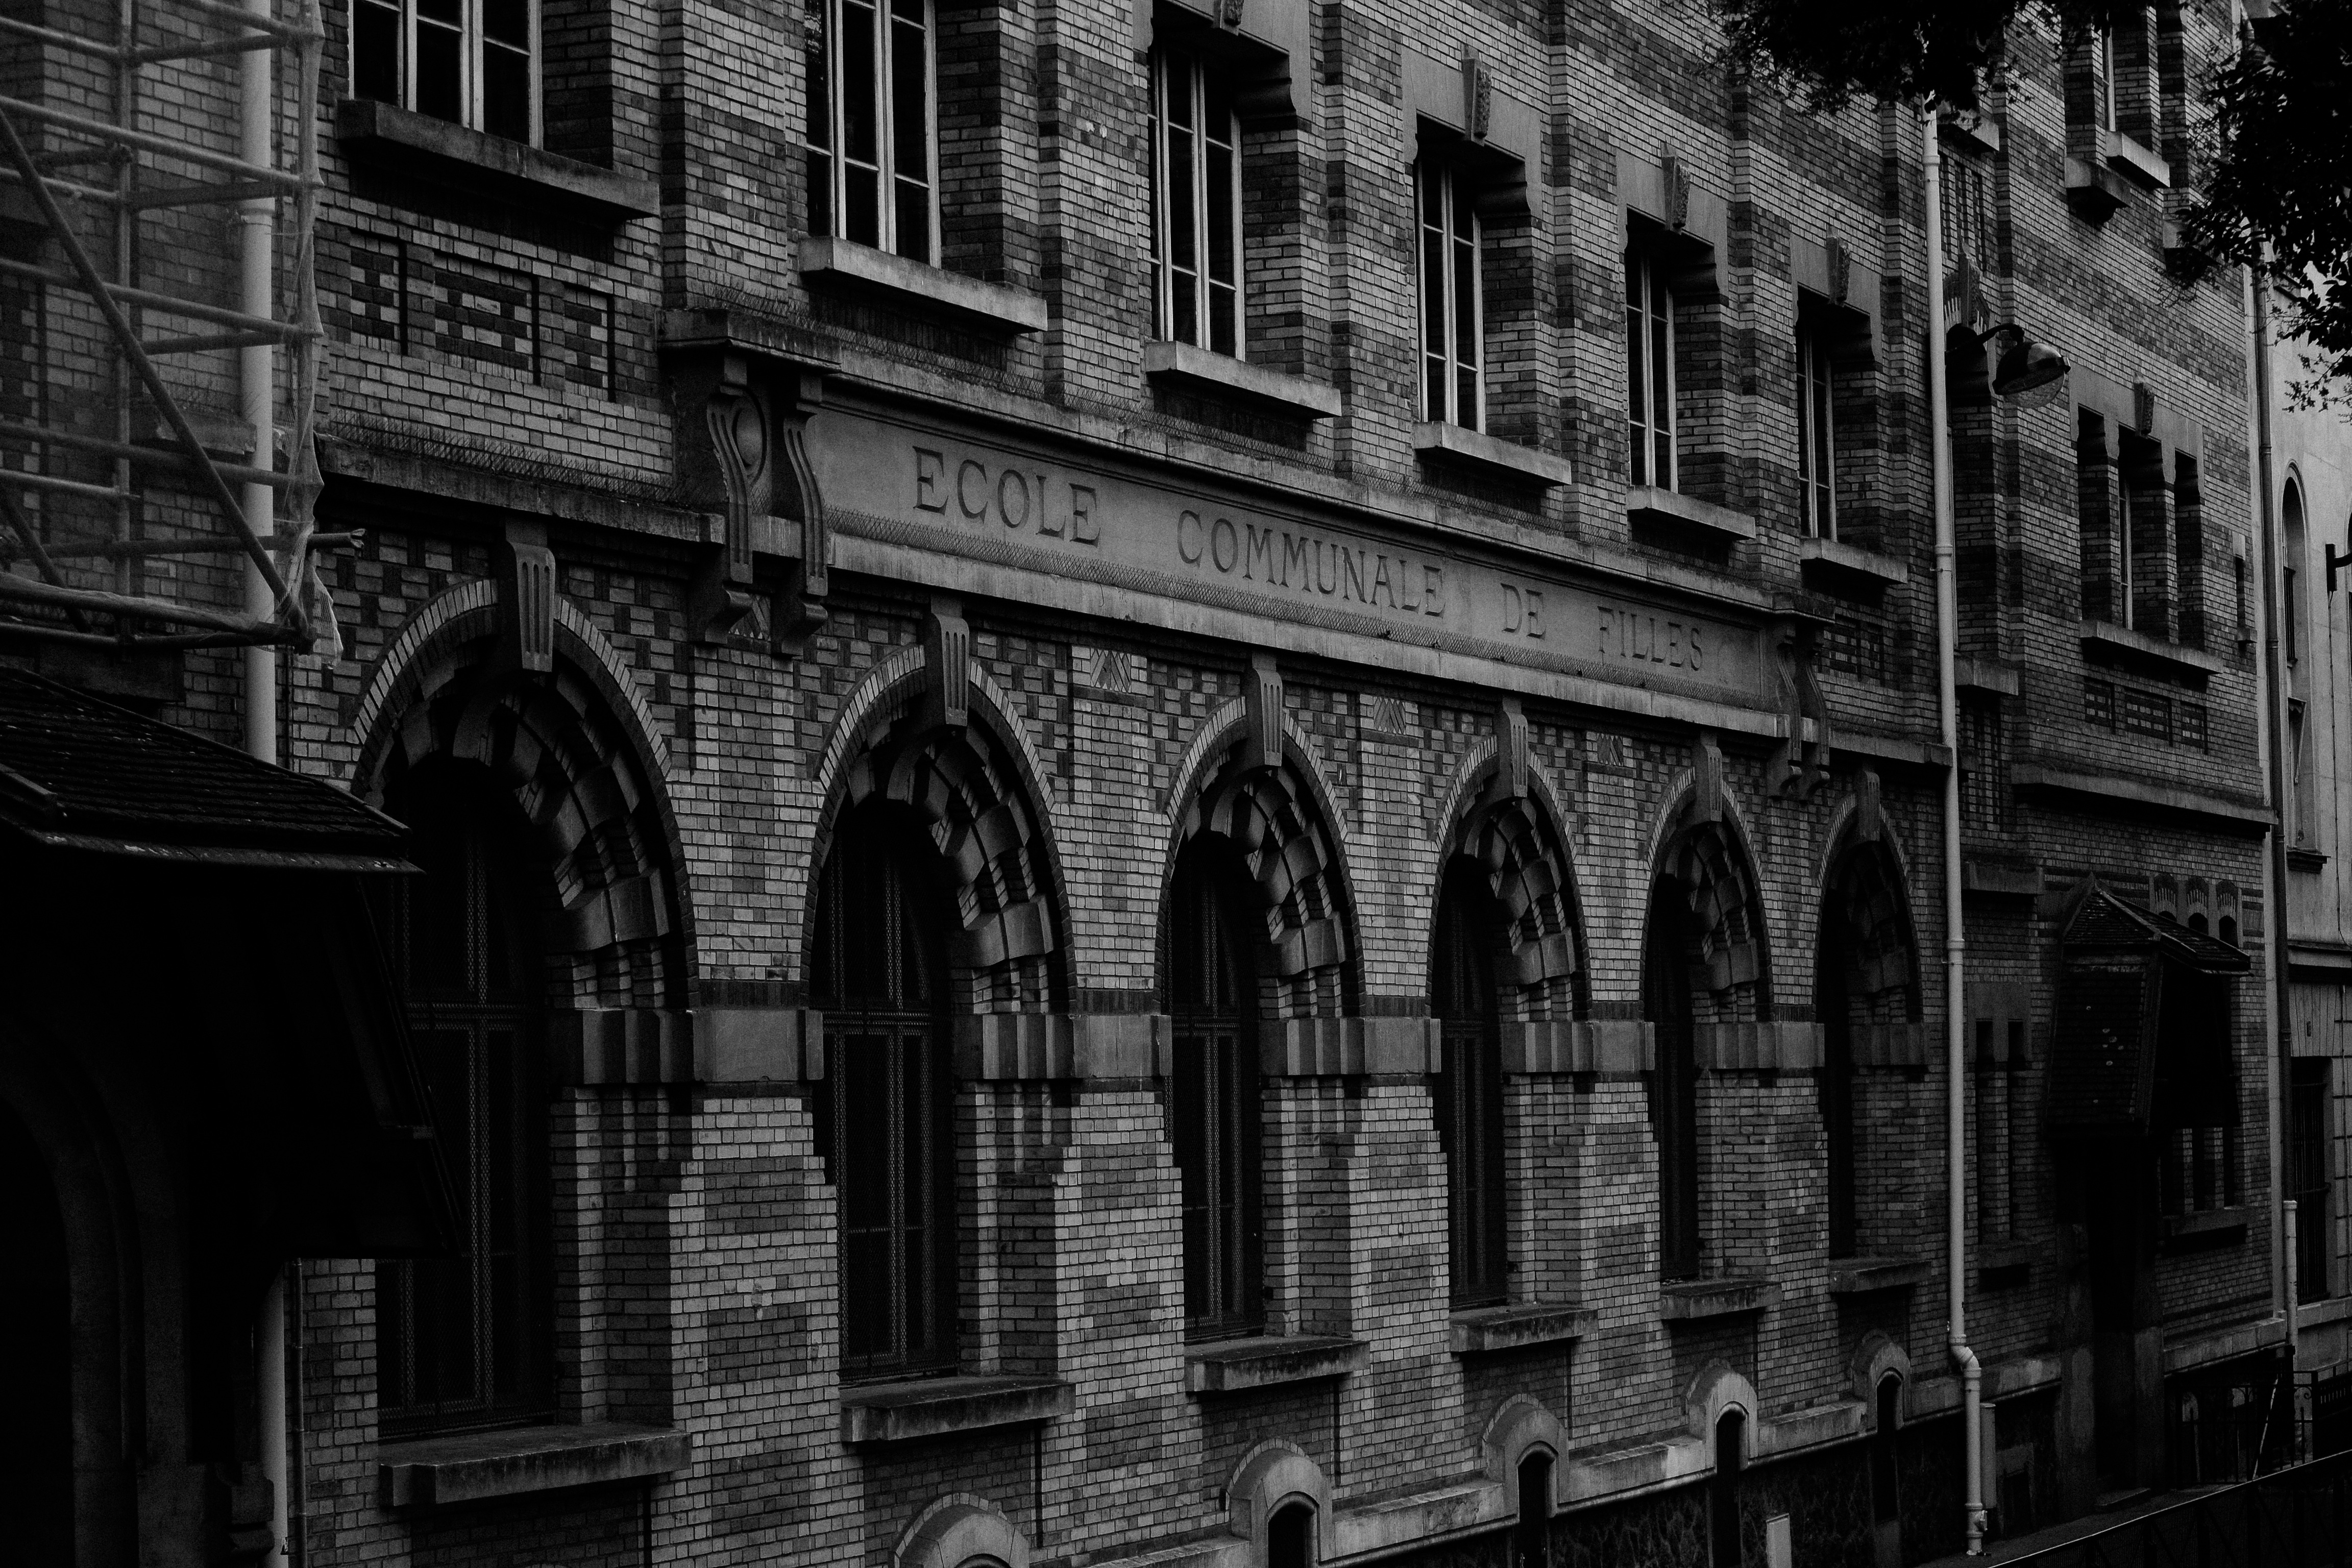
black and white, architecture, road, street, house, alley, cityscape, facade, darkness, black, monochrome, infrastructure, symmetry, history, shape, metropolis, urban area, monochrome photography